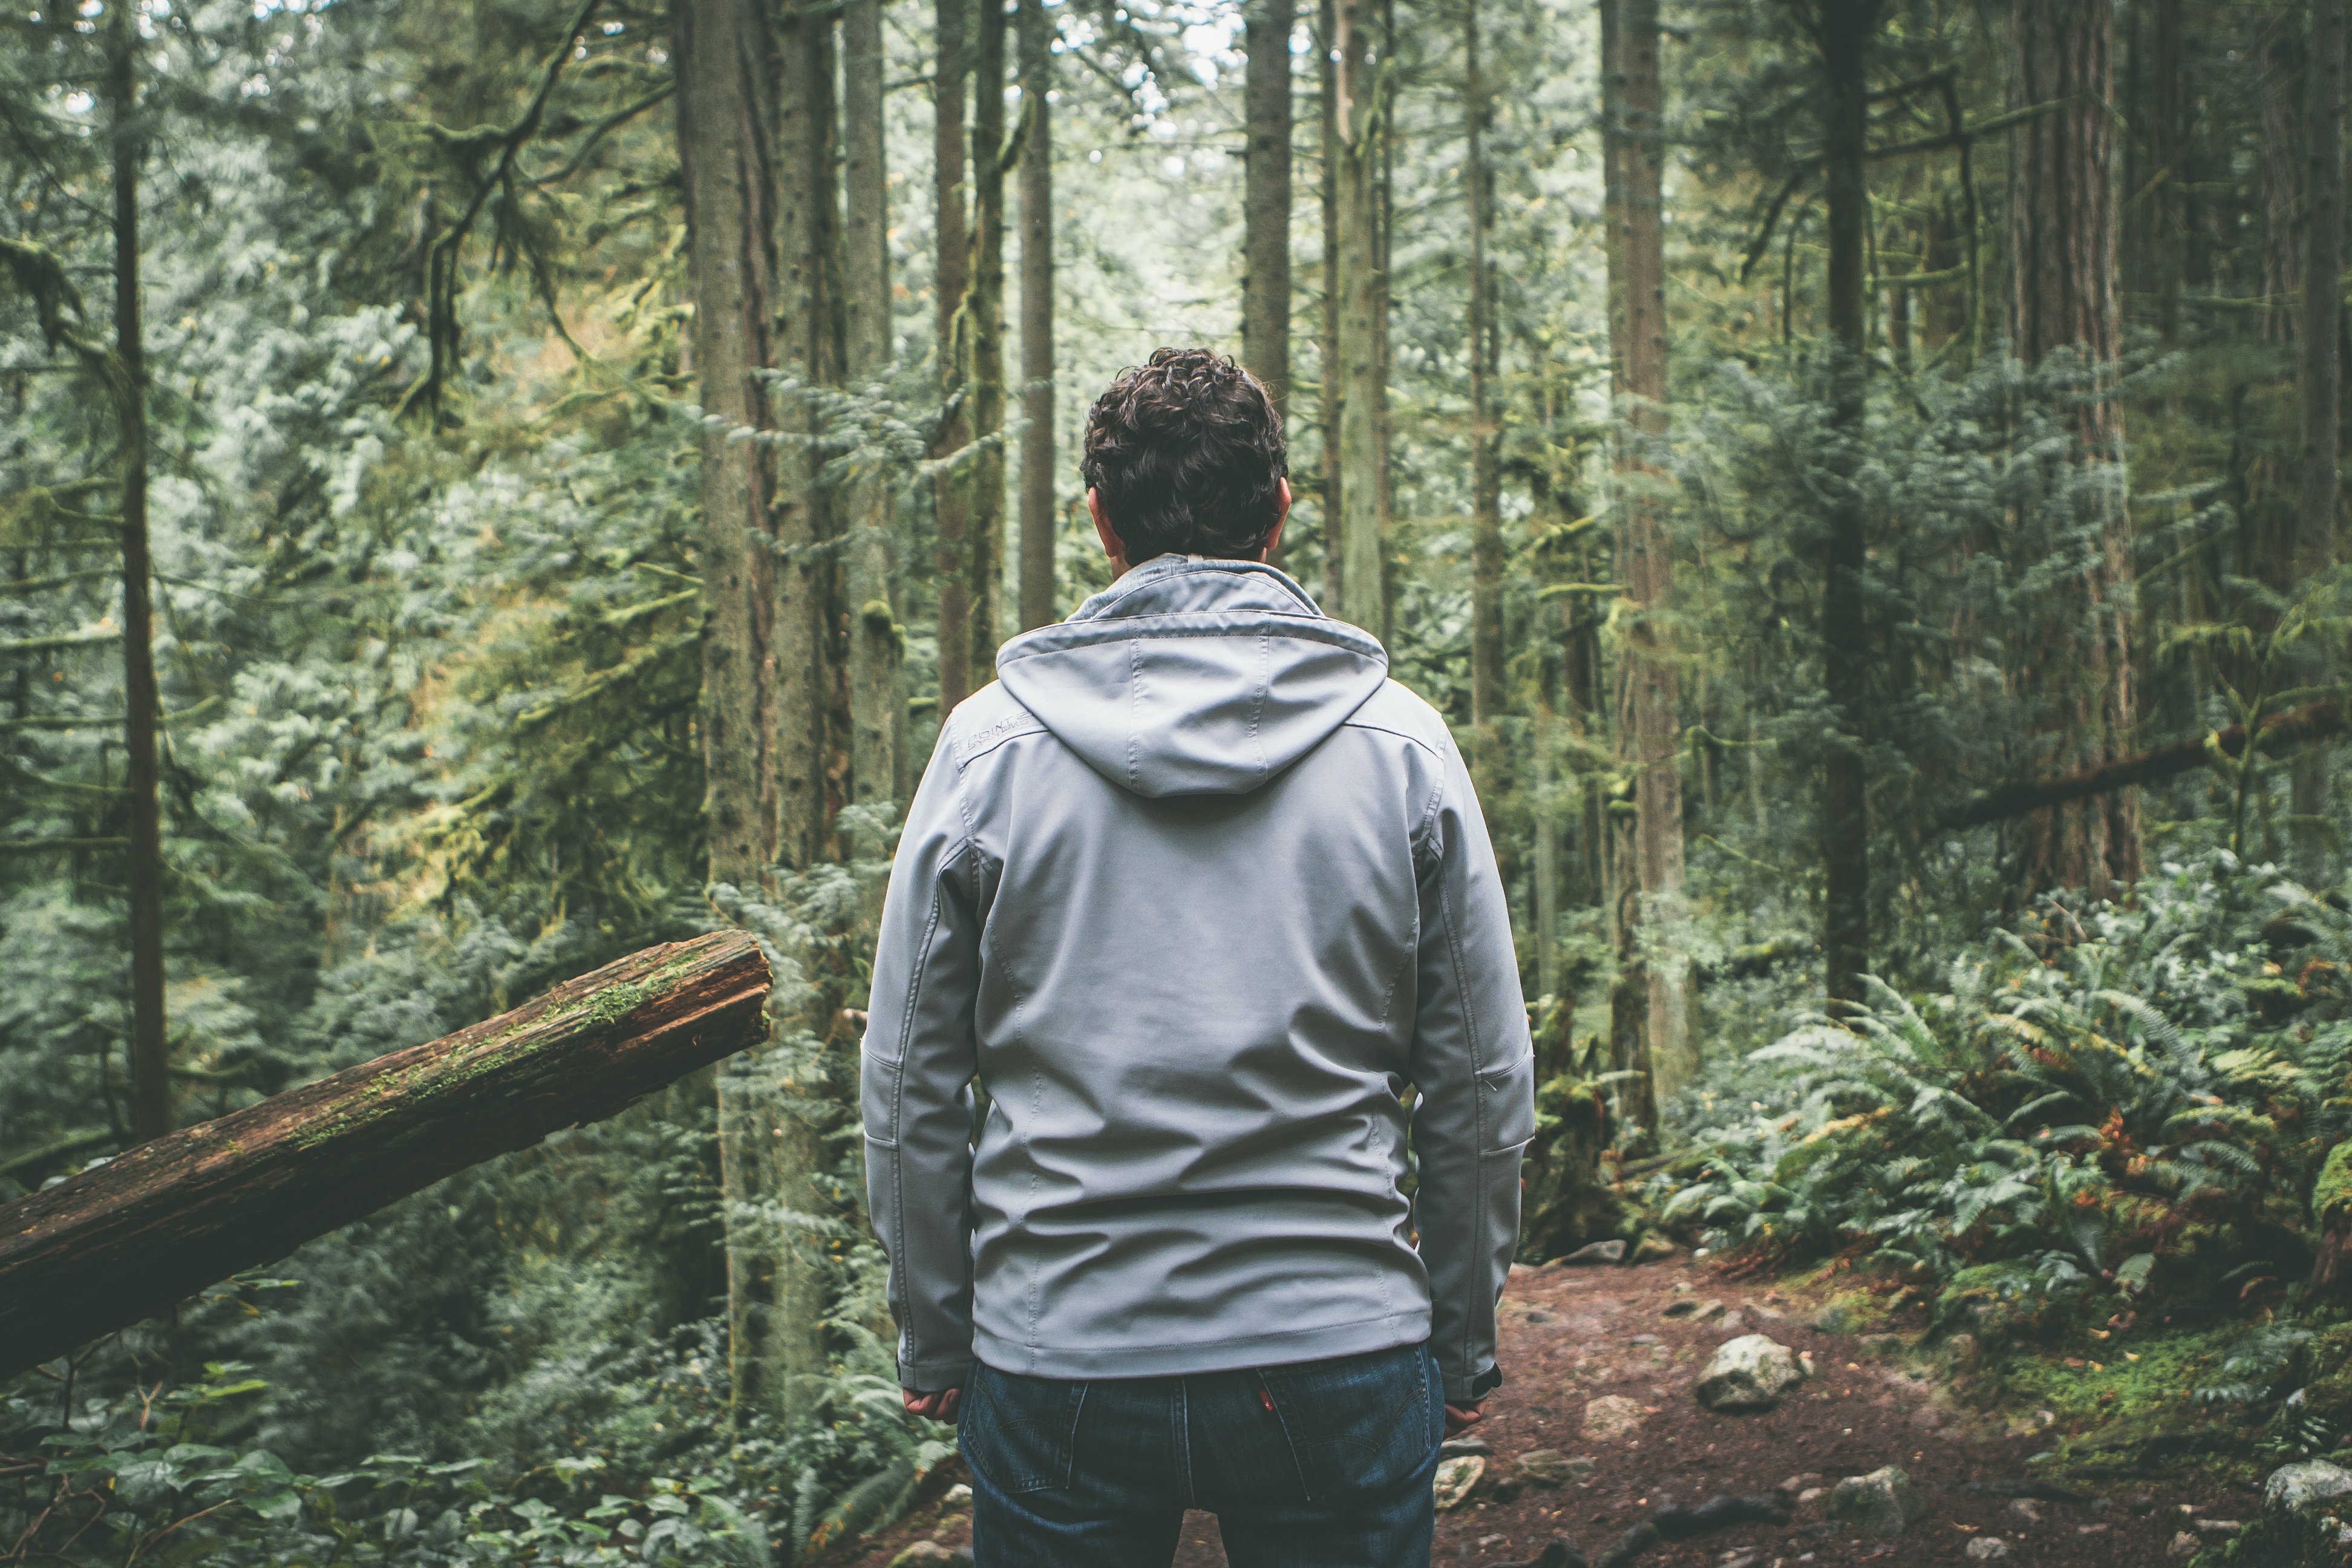
man, tree, nature, forest, path, wilderness, walking, trail, jungle, trees, outdoors, woods, rainforest, woodland, habitat, natural environment